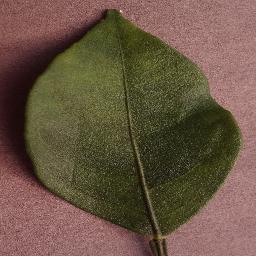
Label: Orange___Haunglongbing_(Citrus_greening)